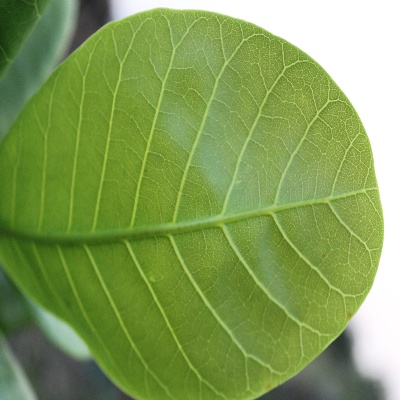
Crop: Cashew
Condition: healthy